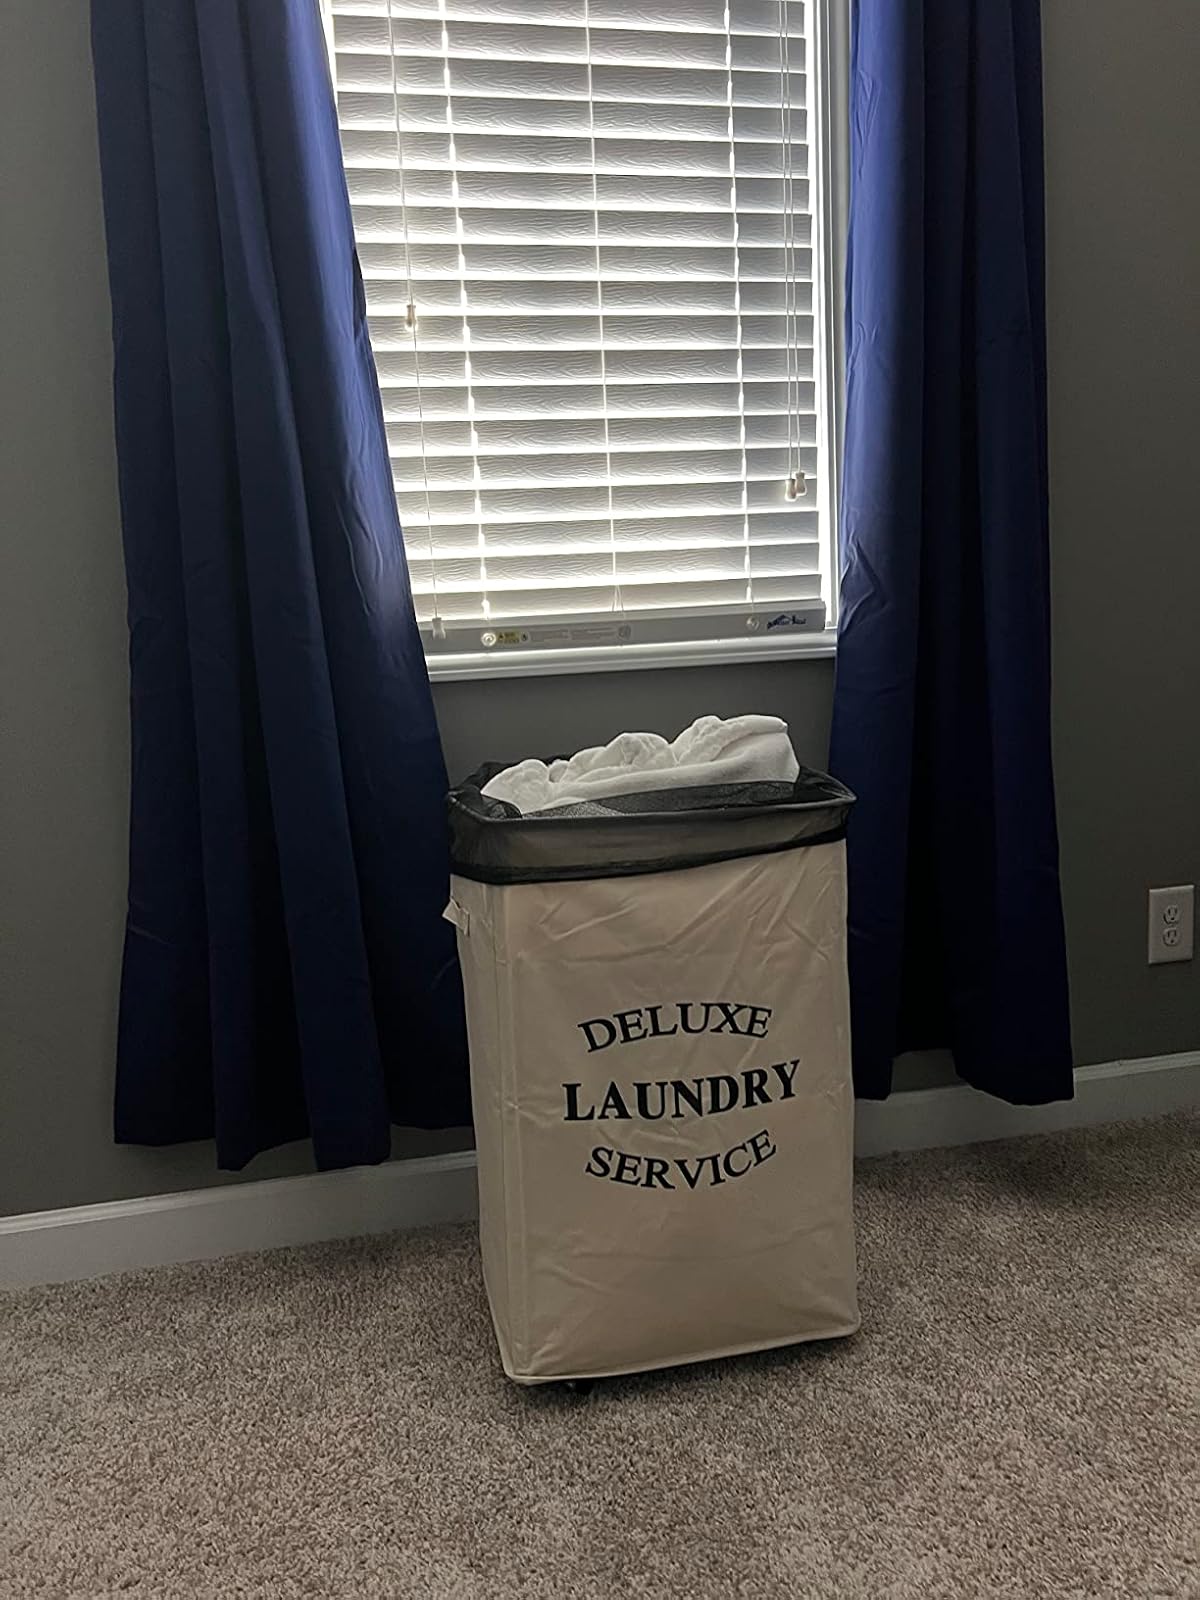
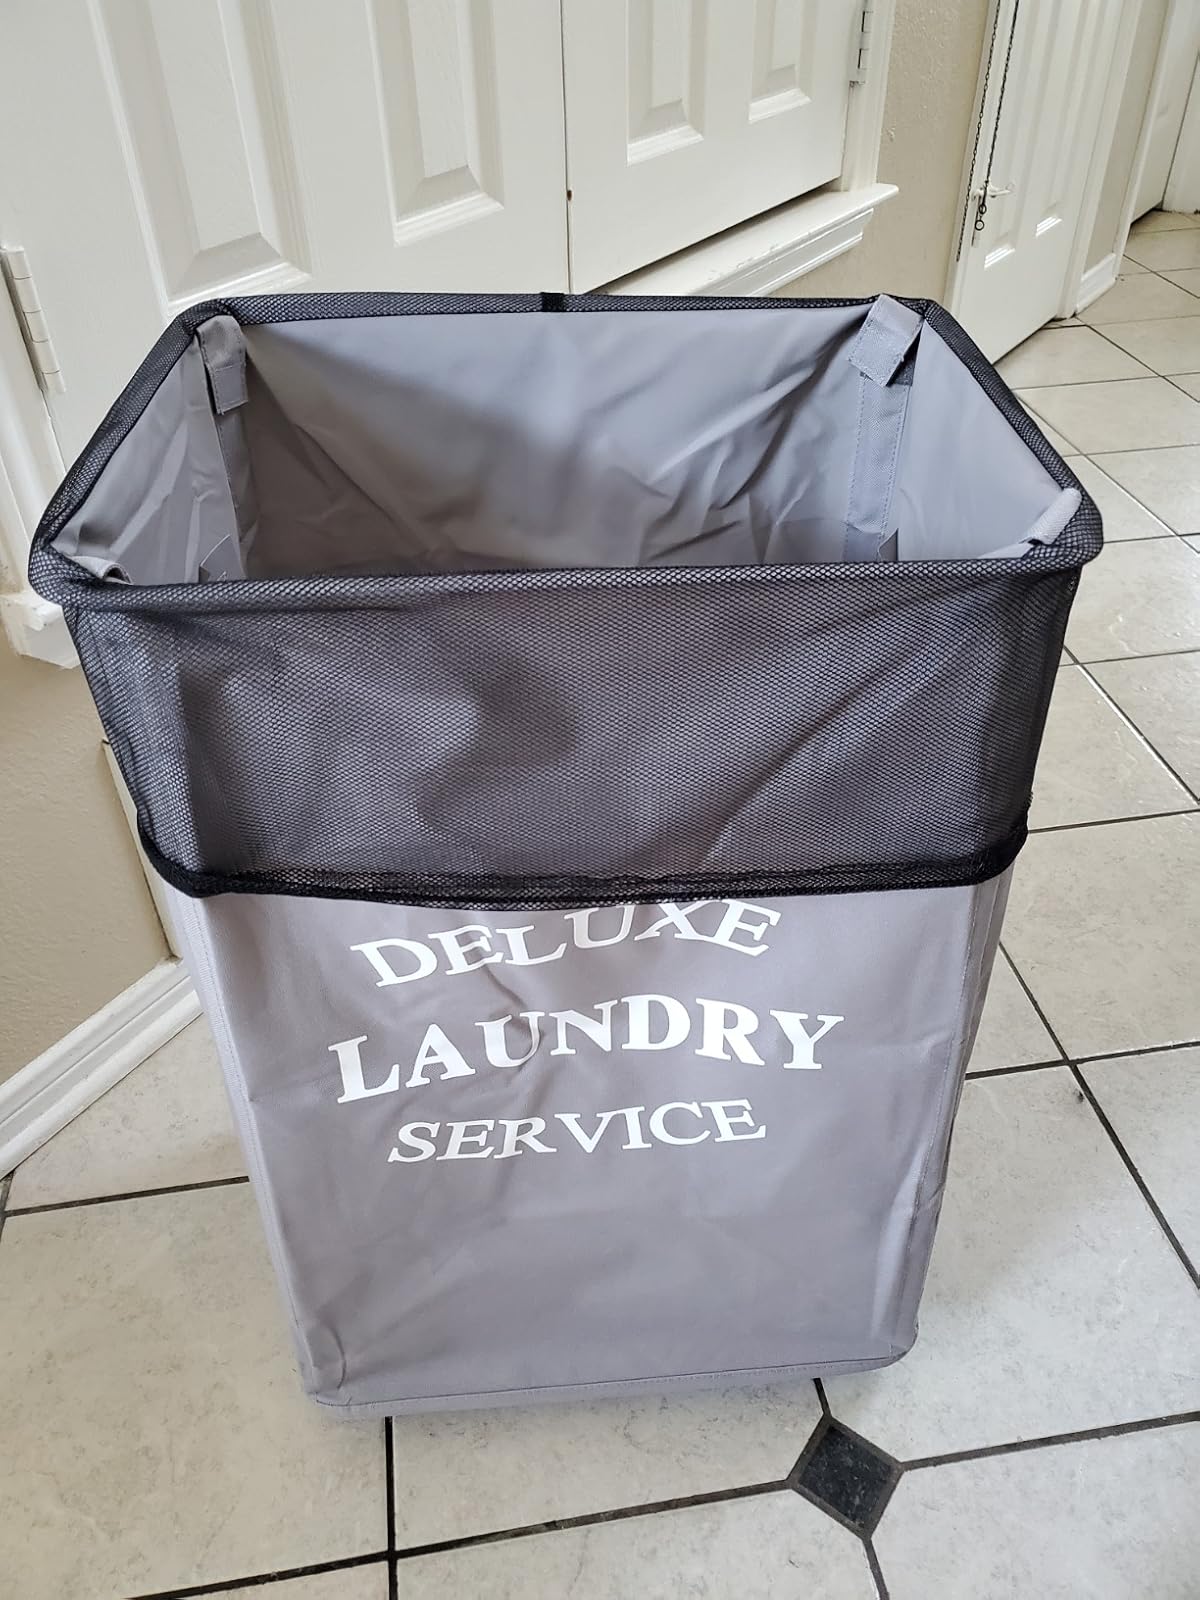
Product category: items_hamper
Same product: no